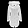
Label: Coat